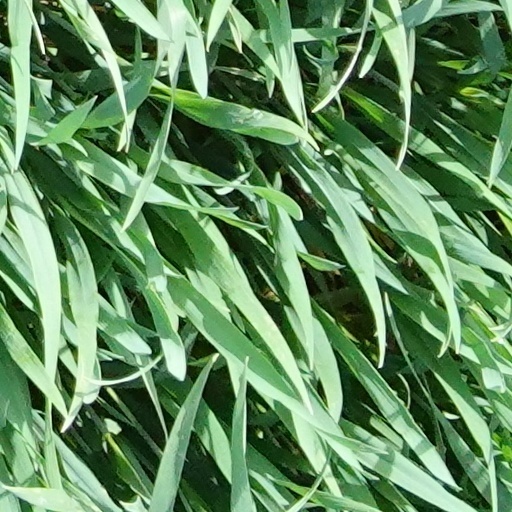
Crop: wheat